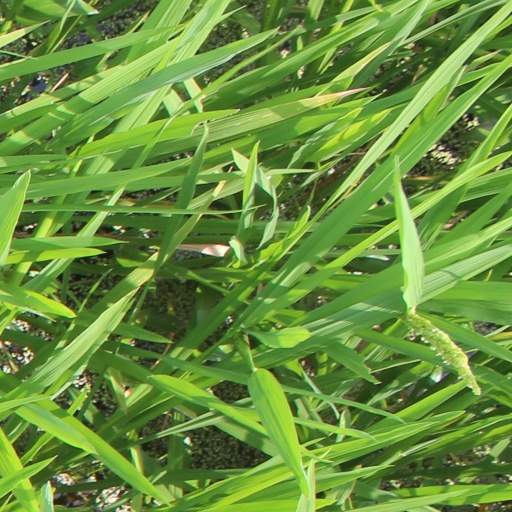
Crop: rice